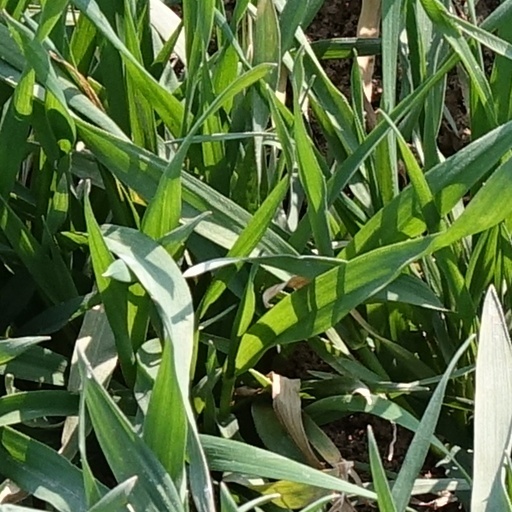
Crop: wheat